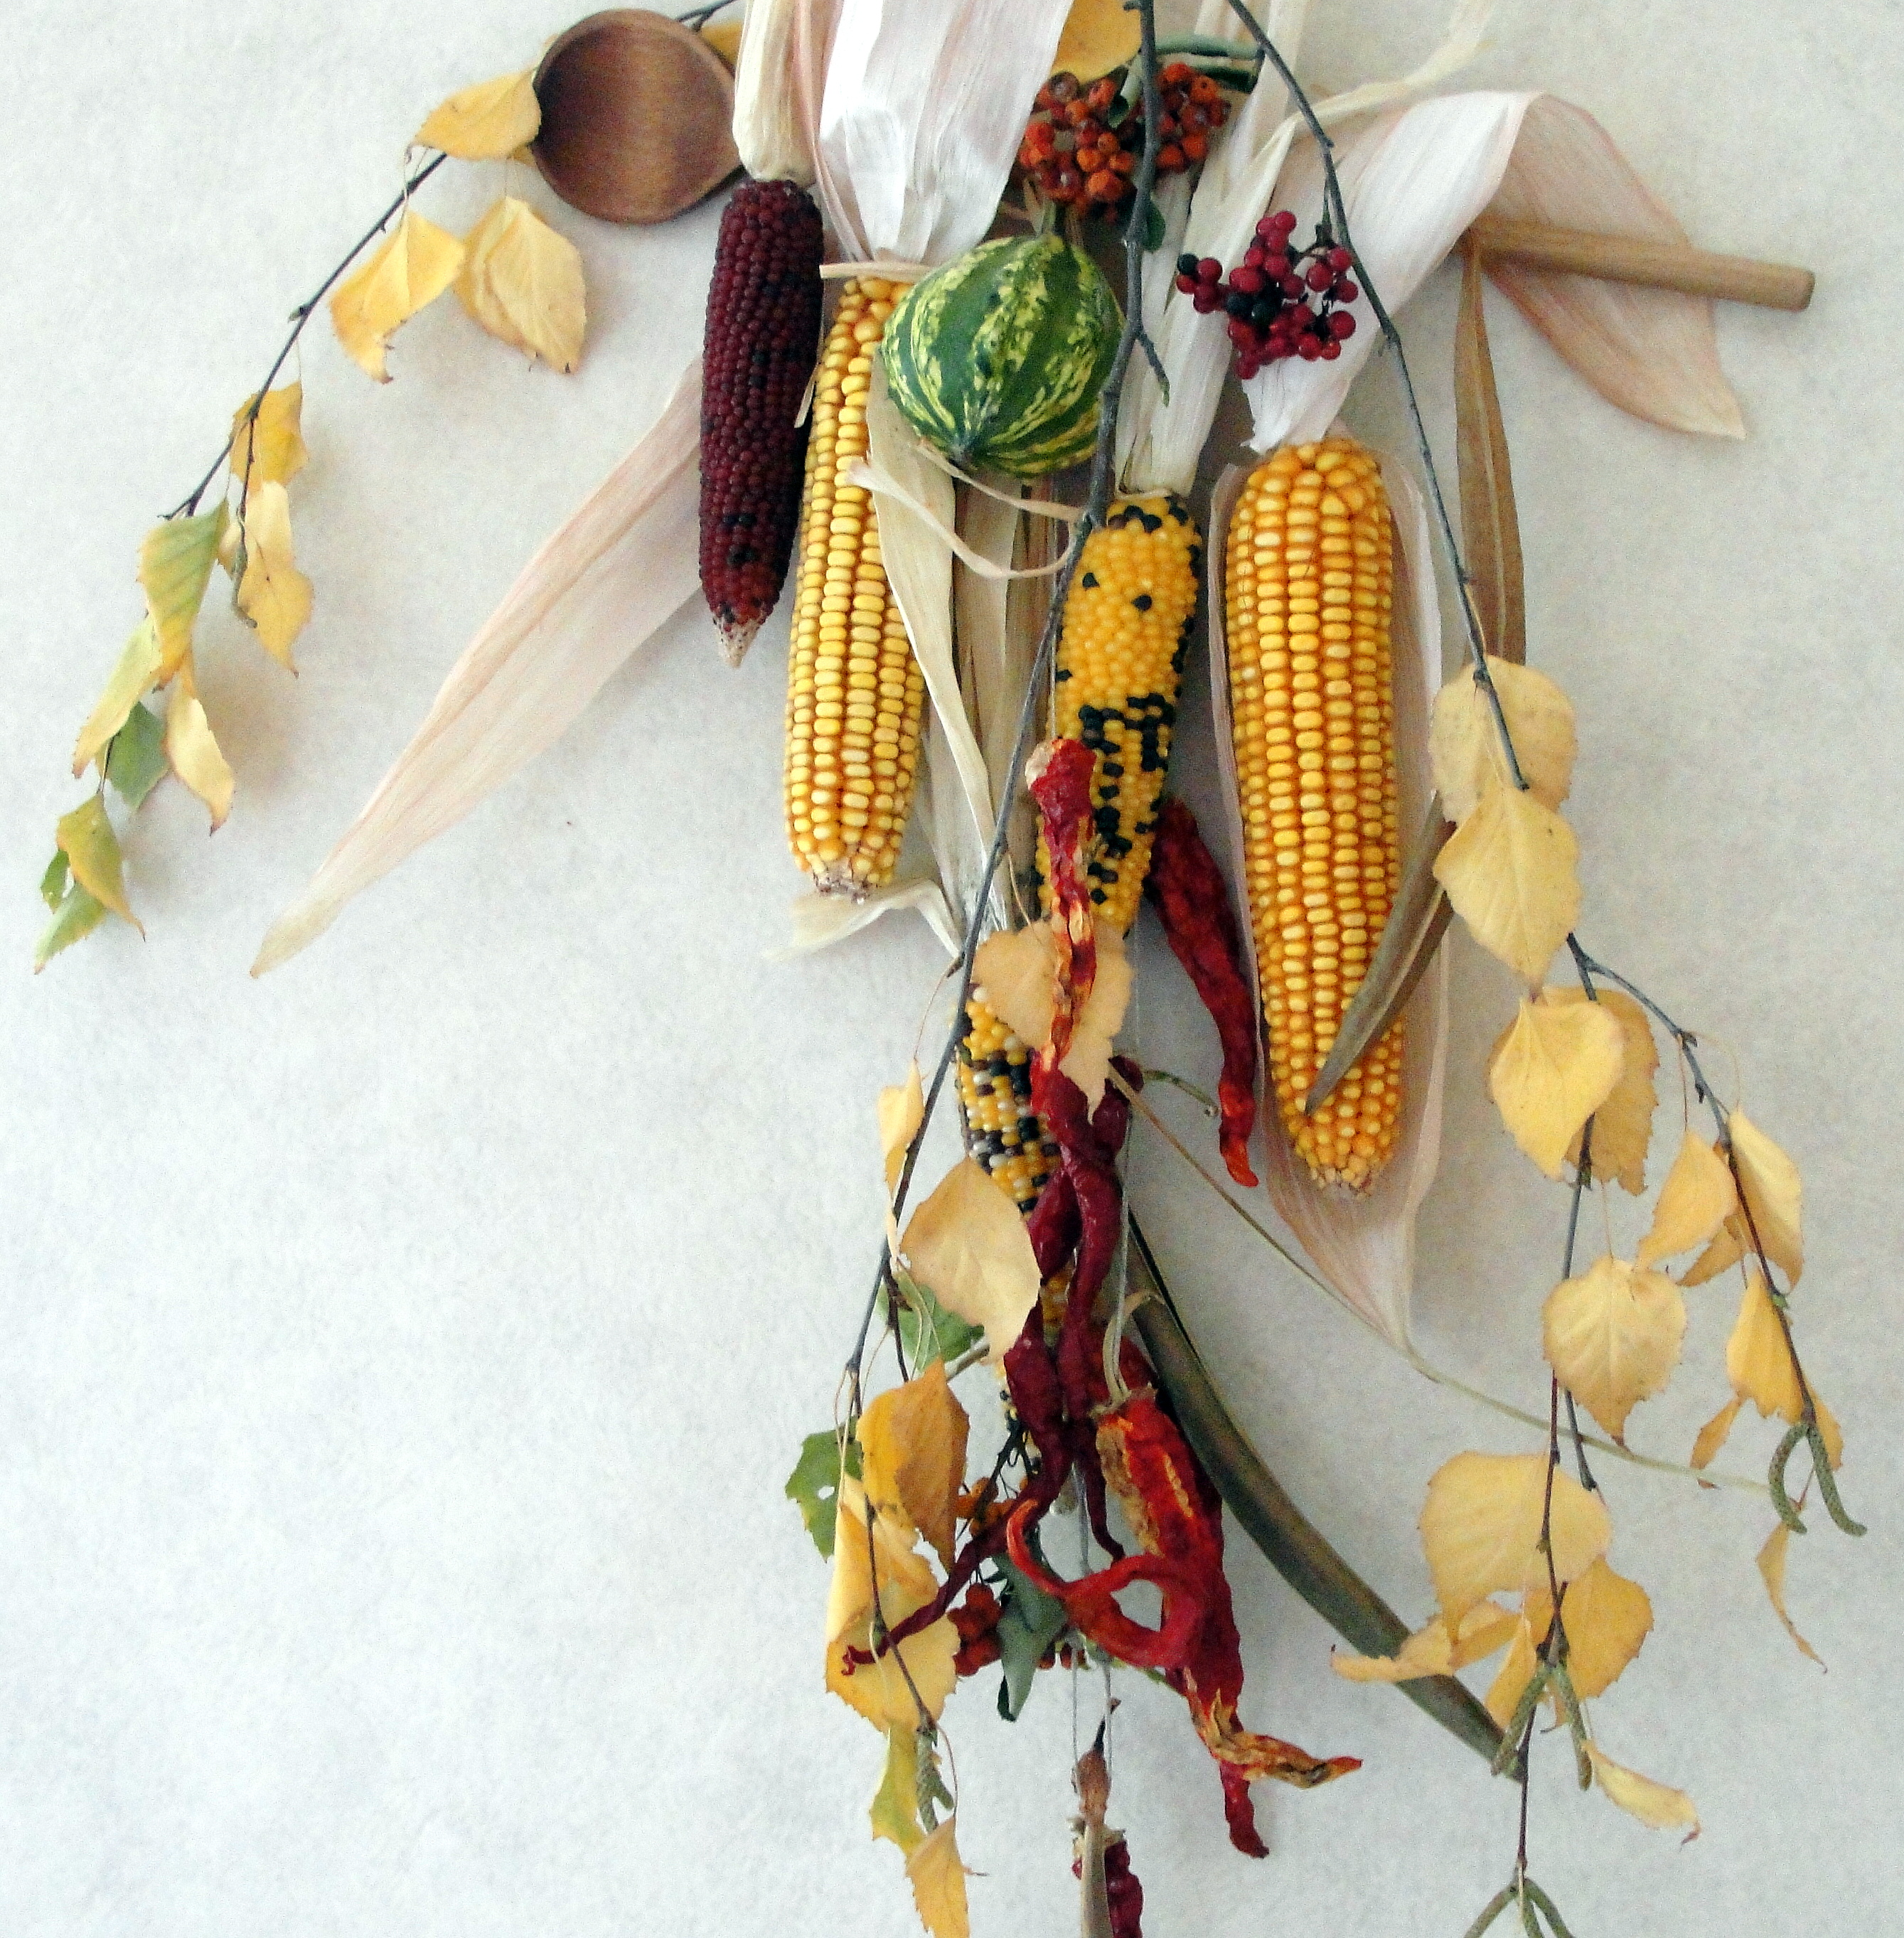
autumn